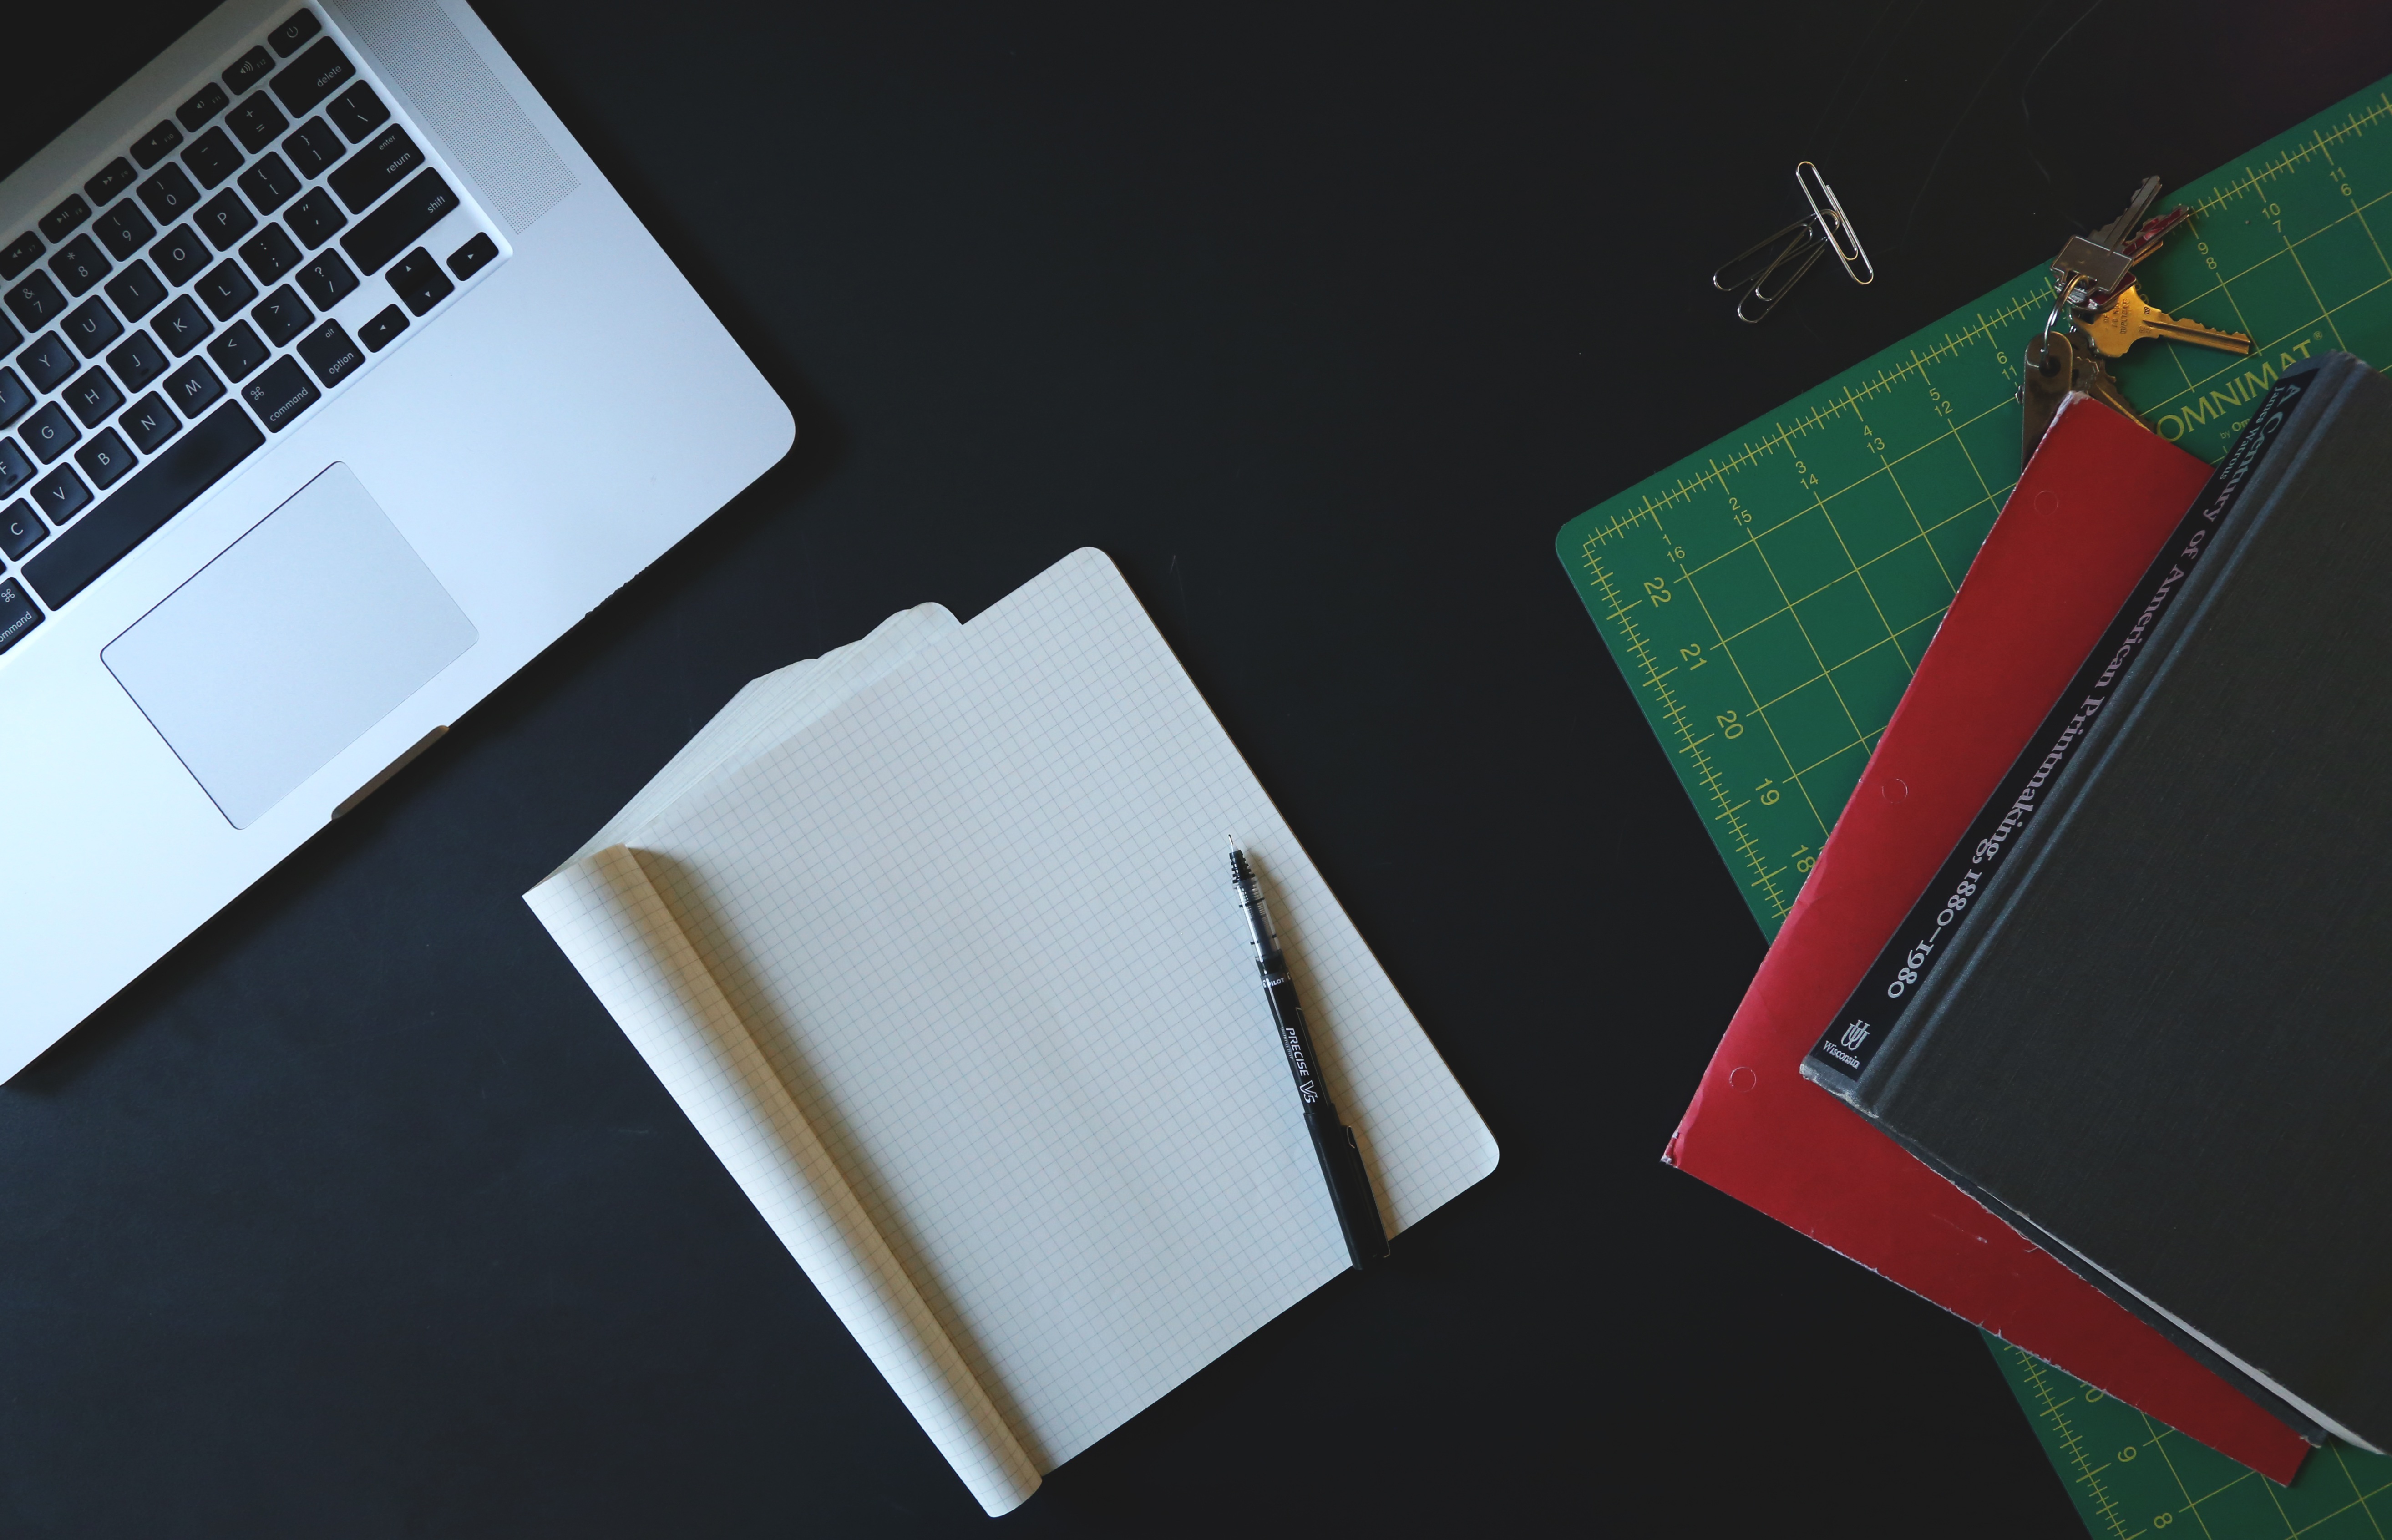
laptop, desk, computer, creative, technology, pen, notepad, office, business, modern, home office, brand, startup, illustration, design, books, display, plan, document, company, laptops, graphic design, notebooks, graph paper, start up, silicon valley